Daddy's Daughters

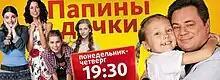

Daddy's Daughters is a Russian TV series that aired for 20 seasons from September 3, 2007 to April 30, 2013. Made by "Kinokonstanta" (episodes 1 to 60), "Kostafilm" (episodes 61 to 370) and "Yellow, Black and White" (since episode 371) film companies, the show revolves around psychotherapist Sergey Vasnetsov (Andrei Leonov) and his five daughters who were all left by their mother after she fled to Canada with a hockey player. The series has very high television ratings and has won multiple awards (received four "TEFI"). Unlike many other Russian sitcoms of those years, this is an original series, and is not an adaptation of a foreign show.